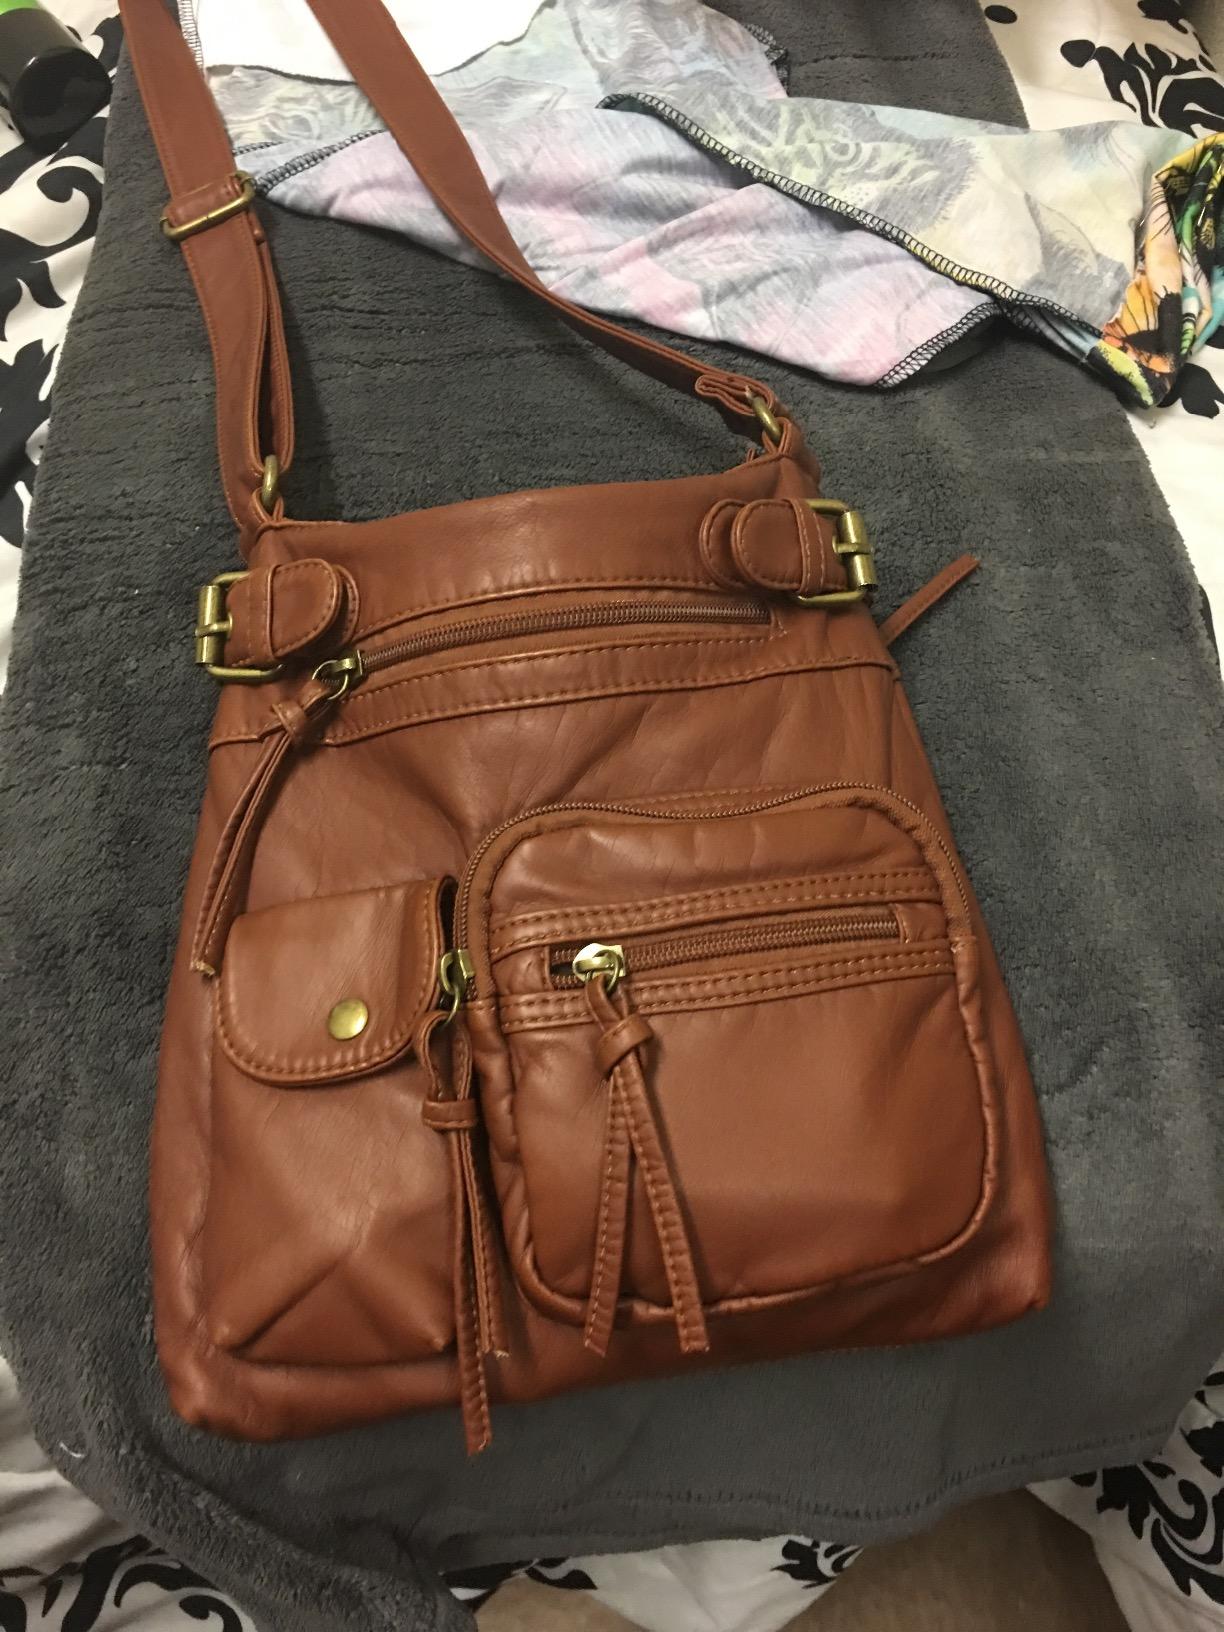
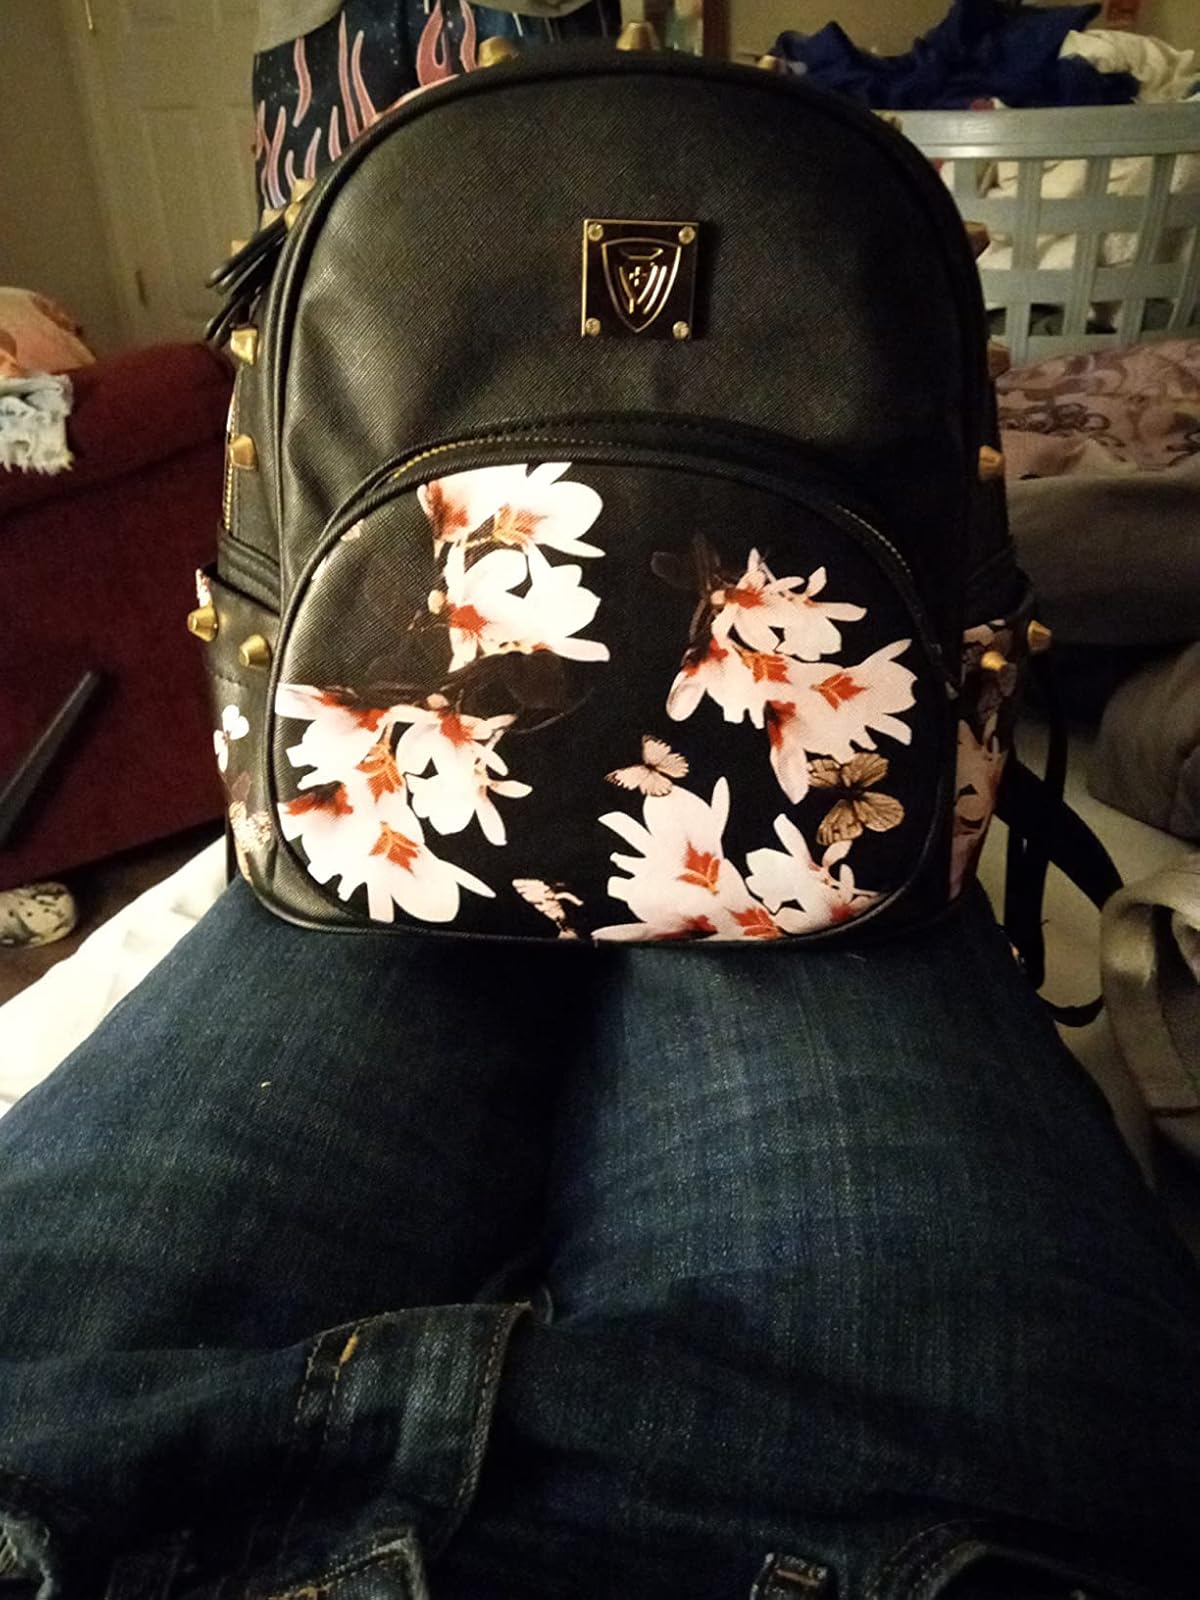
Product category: accessories_handbag
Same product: no